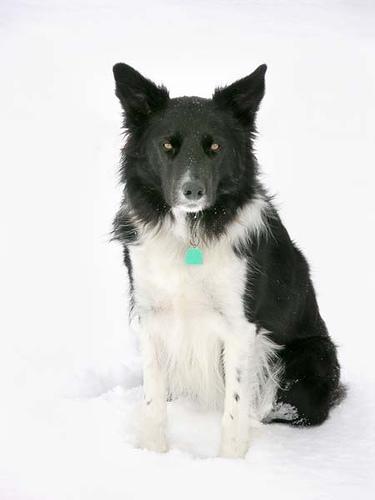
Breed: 2594-n000109-Border_collie